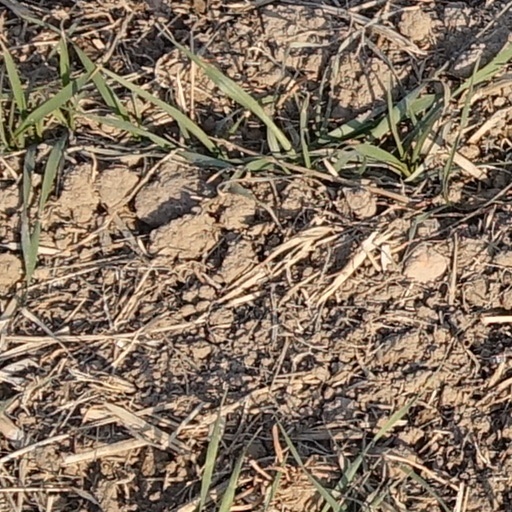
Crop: wheat